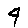
Label: 4